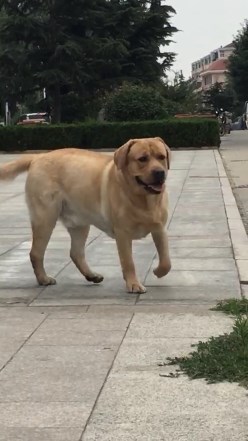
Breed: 3580-n000122-Labrador_retriever